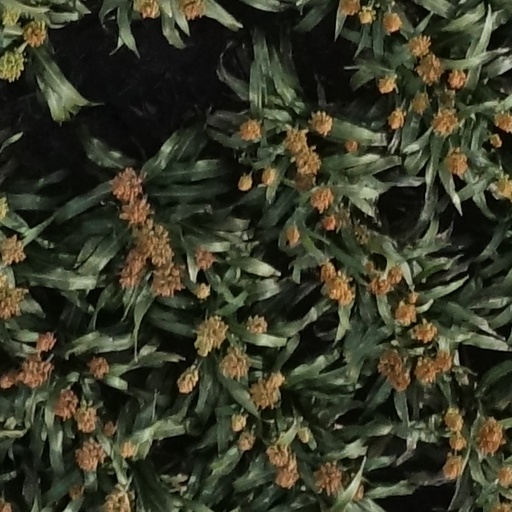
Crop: sorghum